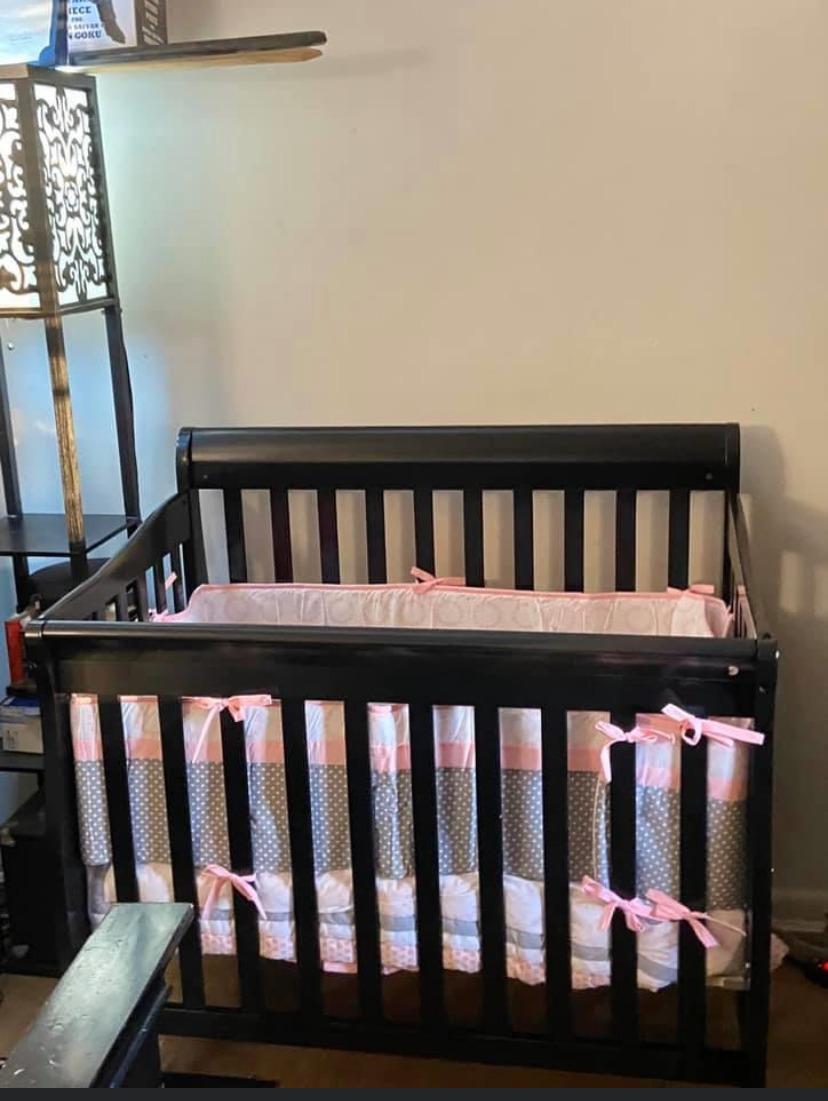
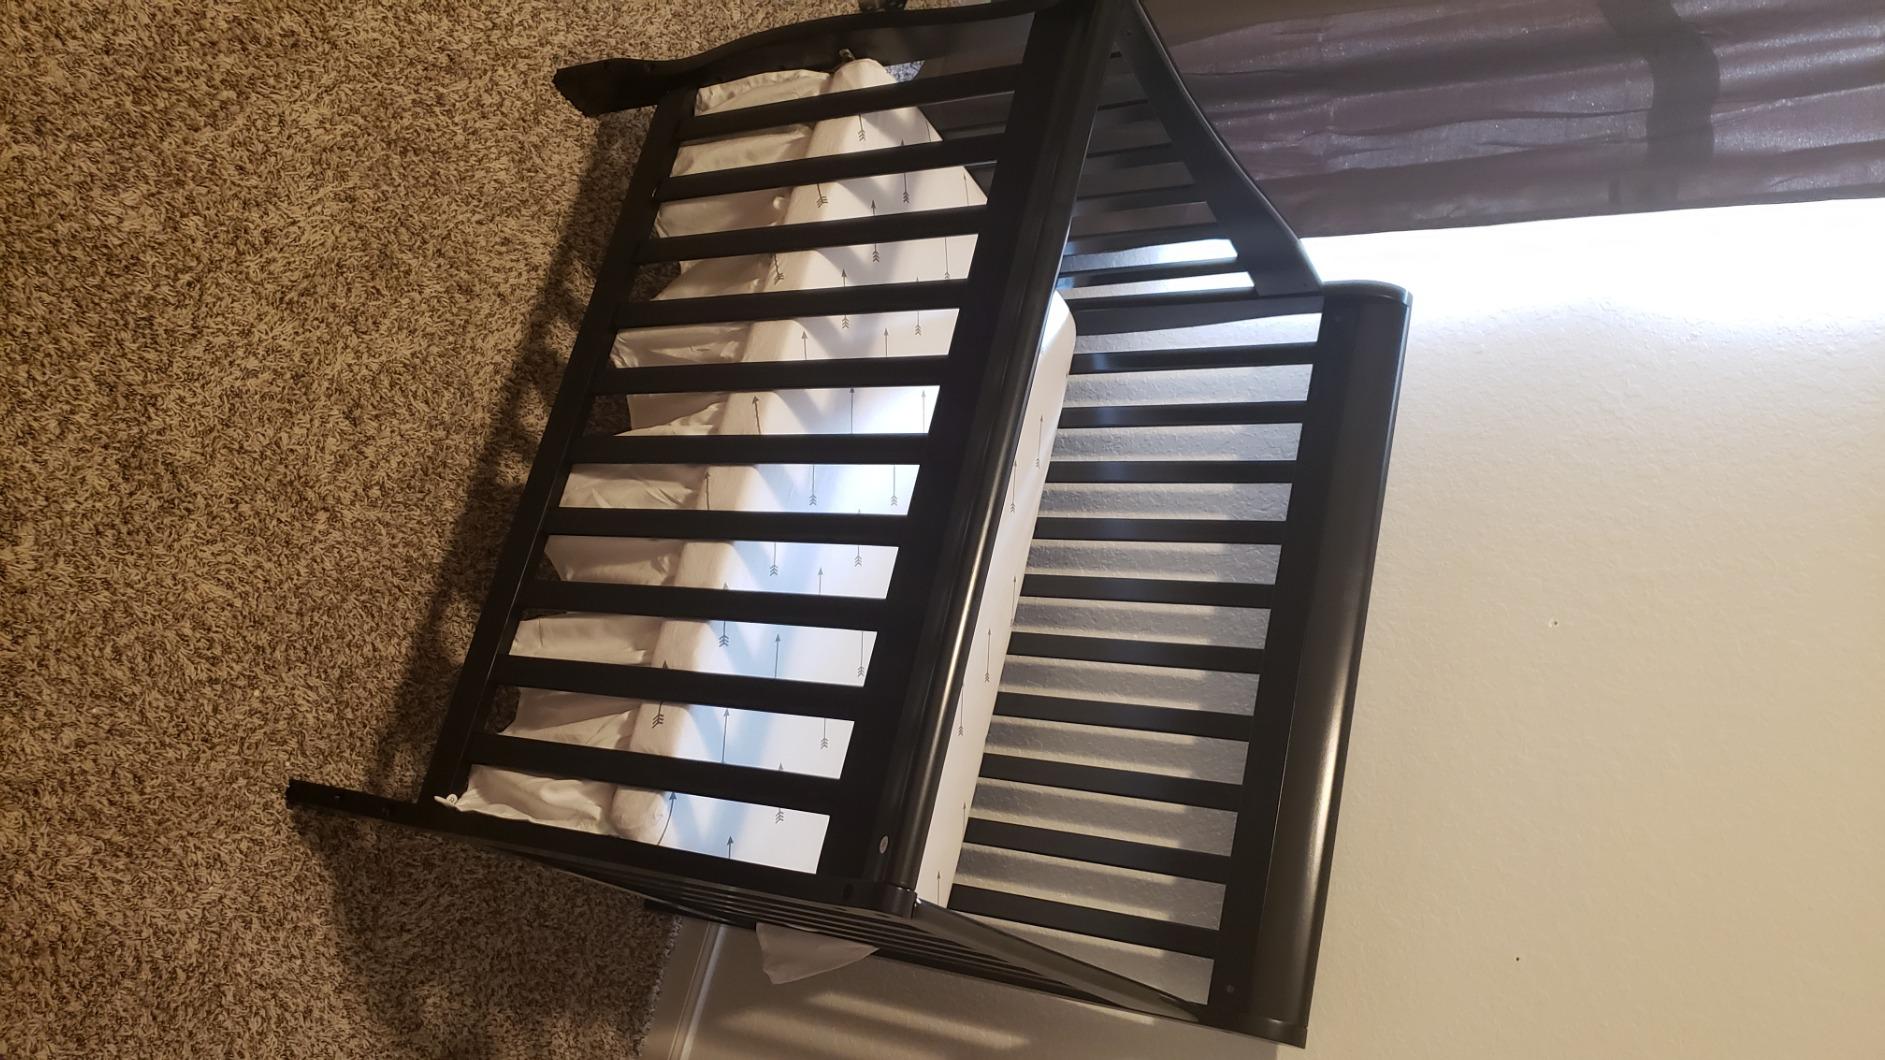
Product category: products_crib
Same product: yes